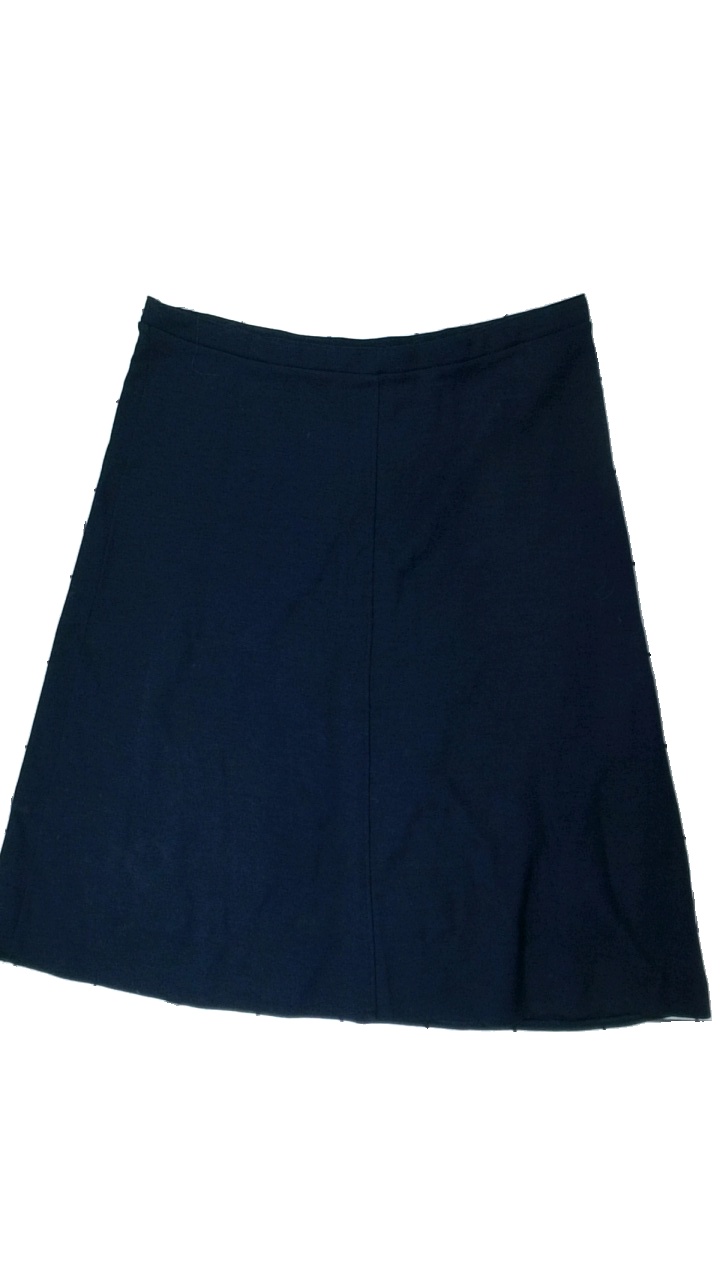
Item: Skirt (Ladies)
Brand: Wahls
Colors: Blue
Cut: Regular
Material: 72% acrylic, 28% wool
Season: All
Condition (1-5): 3
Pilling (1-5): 4
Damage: loose threads
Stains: Minor
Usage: Export
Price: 50-100